Sound film

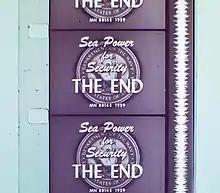
Example of a variable-area sound track—the width of the white area is proportional to the amplitude of the audio signal at each instant.

In the short term, the introduction of live sound recording caused major difficulties in production. Cameras were noisy, so a soundproofed cabinet was used in many of the earliest talkies to isolate the loud equipment from the actors, at the expense of a drastic reduction in the ability to move the camera. For a time, multiple-camera shooting was used to compensate for the loss of mobility and innovative studio technicians could often find ways to liberate the camera for particular shots. The necessity of staying within range of still microphones meant that actors also often had to limit their movements unnaturally. "Show Girl in Hollywood" (1930), from First National Pictures (which Warner Bros. had taken control of thanks to its profitable adventure into sound), gives a behind-the-scenes look at some of the techniques involved in shooting early talkies. Several of the fundamental problems caused by the transition to sound were soon solved with new camera casings, known as "blimps", designed to suppress noise and boom microphones that could be held just out of frame and moved with the actors. In 1931, a major improvement in playback fidelity was introduced: three-way speaker systems in which sound was separated into low, medium, and high frequencies and sent respectively to a large bass "woofer", a midrange driver, and a treble "tweeter."